9th Attack Squadron

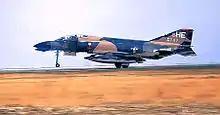
9th Tactical Fighter Squadron F-4D Phantom II, about 1970

At Holloman, the squadron participated in Tactical Air Command (TAC) tactical exercises and firepower demonstrations to maintain combat readiness. Also, the first Tail Codes to identify squadron aircraft were applied, rather than the traditional red colors of the 9th which had been used since the Korean War. Initially "HE" was the tail code identifier for the 9th, however, in 1972, the Air Force issued AFM 66-1 which specified wing tail codes and the squadron's planes were standardized on the 49th's "HO" tail code. However, a red tail stripe was applied to identify squadron aircraft.